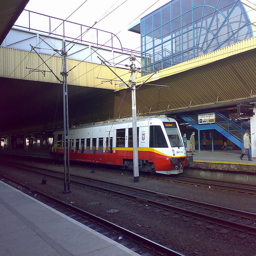
Passengers depart a short train at night time.
A short commuter train pulling into the station
a train car arriving or departing from the station
A subway on the tracks beside a depot platform.
A passenger train pulling out of a train station.